Archil Talakvadze

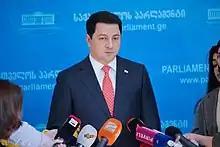
Talakvadze in 2020

Archil Talakvadze (born 16 January 1983) is a Georgian politician, who served as a Speaker of the Parliament of Georgia during 9th and 10th convocations since 25 June 2019. He was a leader of the Georgian Dream parliamentary majority from 2016 to 2019.